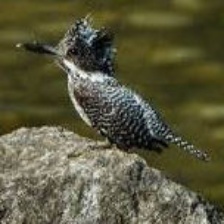
Species: CRESTED KINGFISHER
Scientific name: MEGACERYLE LUGUBRIS